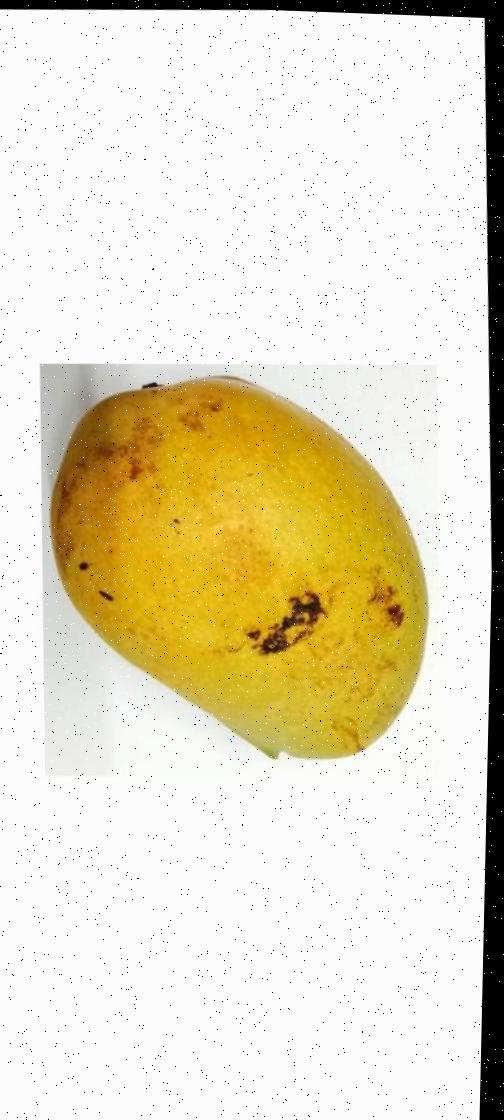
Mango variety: Bari-11